Douce noir

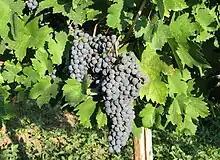
DNA profiling has shown that Douce noir, which is known as Bonarda in Argentina, is not related to any of the Italian grape varieties, such as Croatina "(pictured)" that are also known as Bonarda.

Bonarda/Douce noir is a very late ripening grape variety that is often harvested after Cabernet Sauvignon. To extend the growing season, some vignerons will prune early in January in order to promote early bud break. The grape has very thick skins and a high phenolic content which requires heat in order to achieve physiological ripeness but excessive heat can risk creating "cooked flavors" in the resulting wines. Growers in California have discovered some of the more ideal vineyard locations for Douce noir/Charbono are warm-climate sites with significant diurnal temperature variations from a drop in night time temperature.